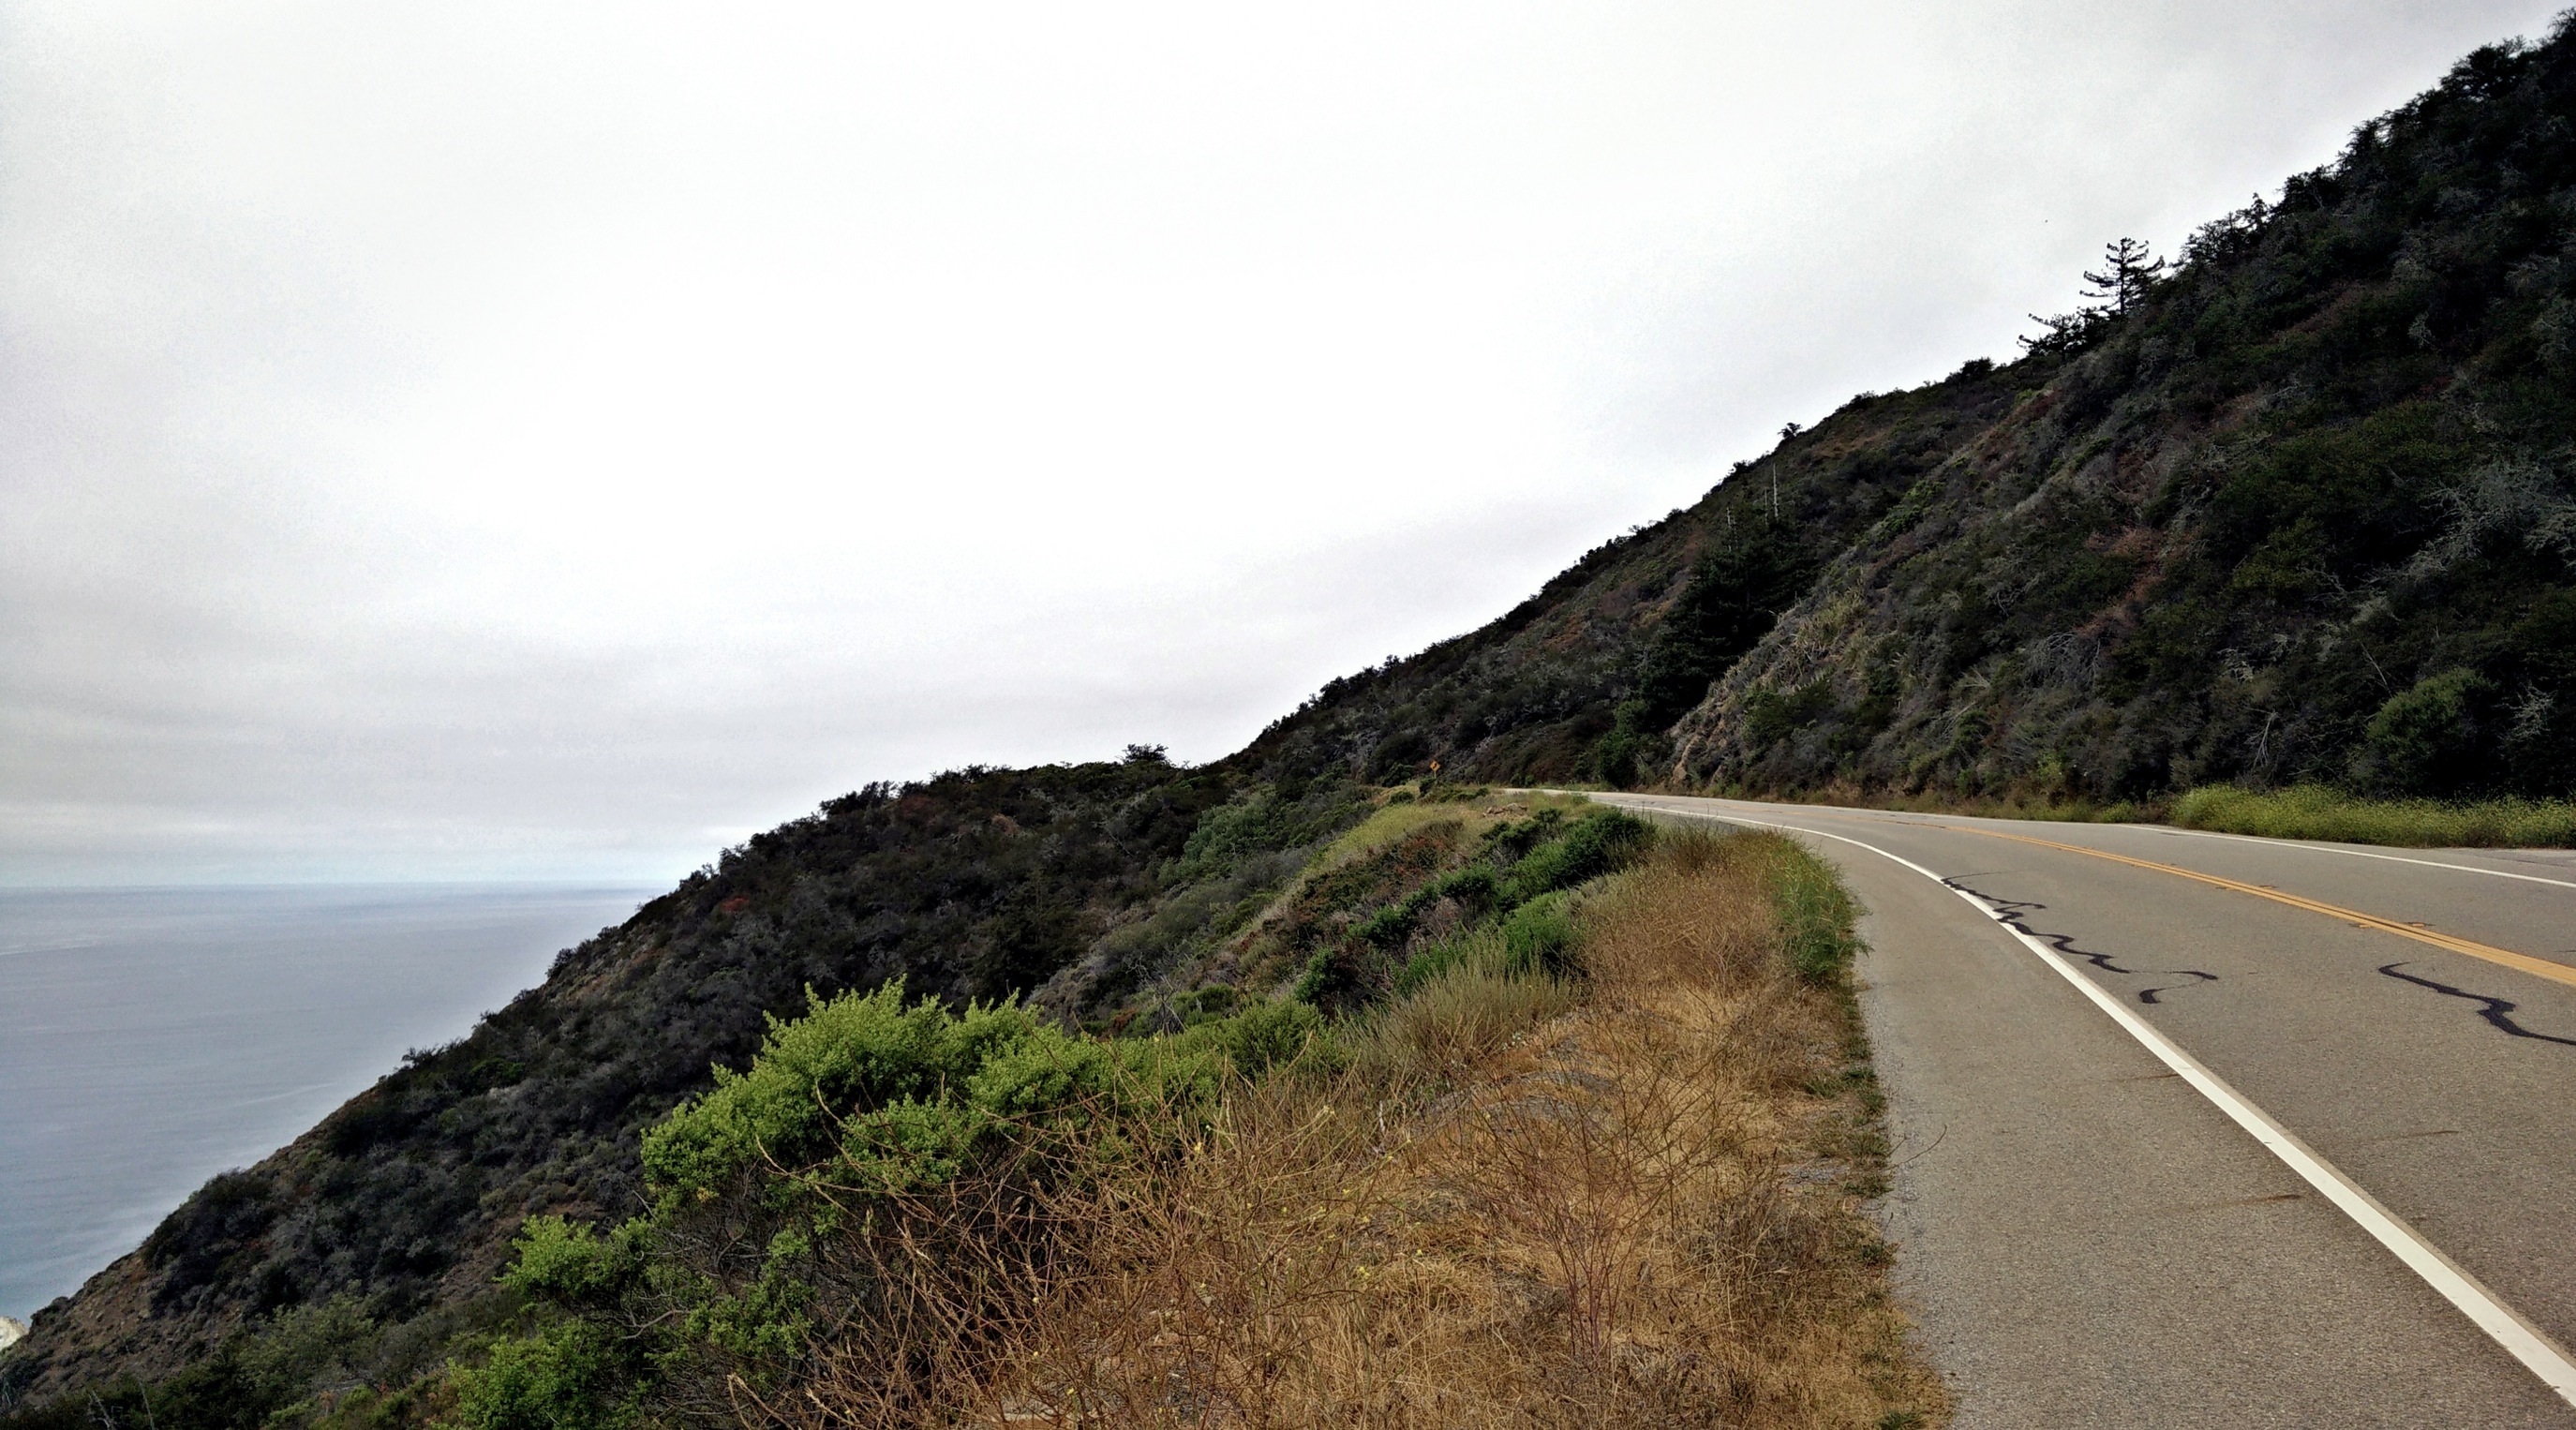
landscape, sea, coast, mountain, road, street, hill, shore, view, highway, coastal, asphalt, cliff, seaside, panoramic, scenic, bay, terrain, ridge, road trip, vegetation, infrastructure, mountain pass, mountainous landforms